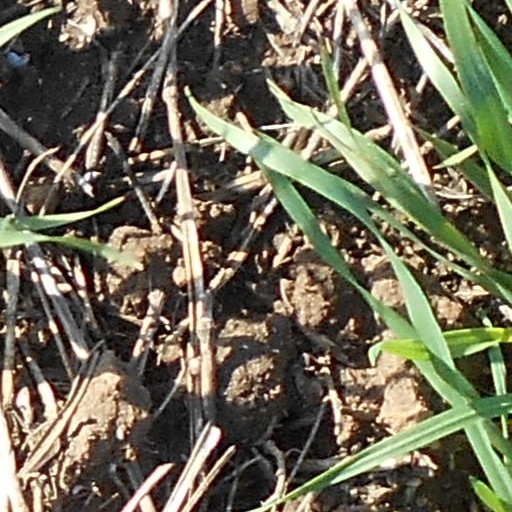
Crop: wheat